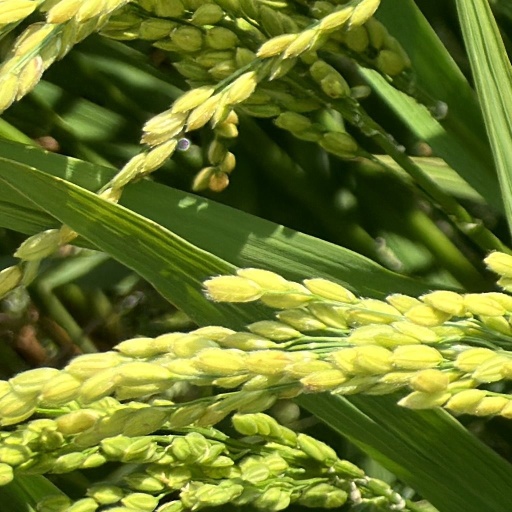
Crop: rice